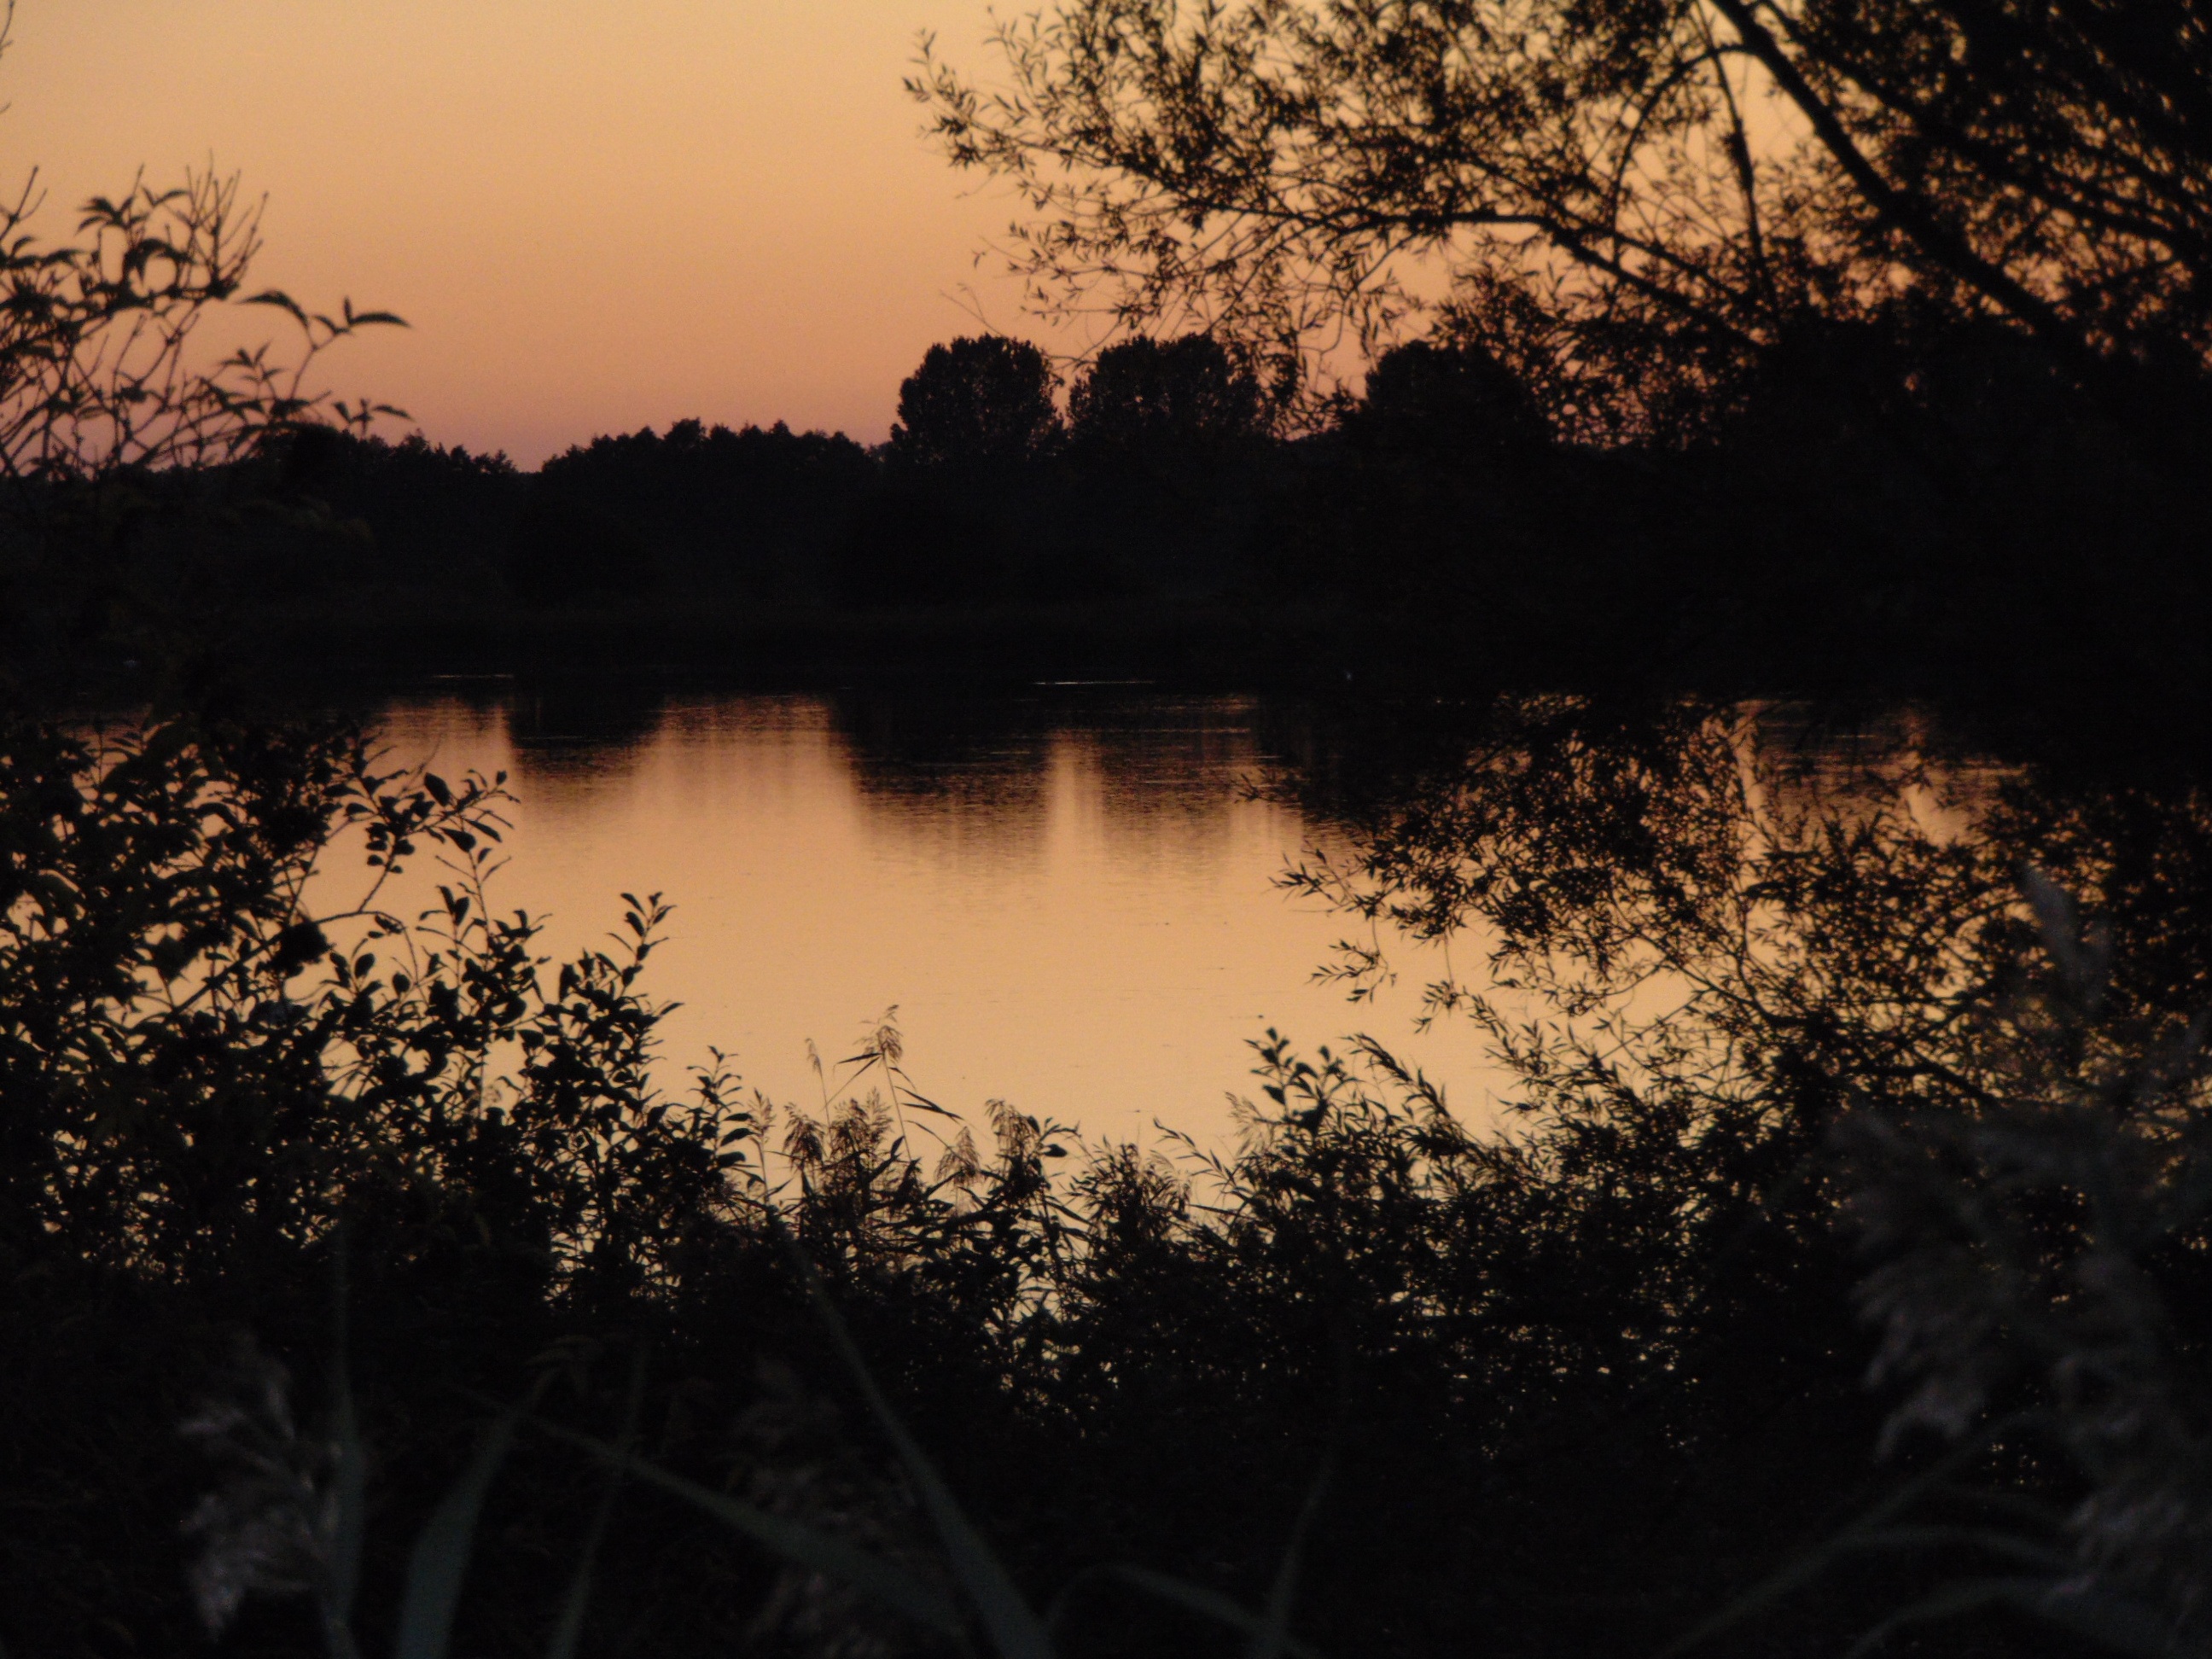
tree, water, nature, forest, branch, sky, sun, sunrise, sunset, mist, sunlight, morning, leaf, lake, dawn, river, dusk, evening, reflection, autumn, darkness, lichtspiel, waters, abendstimmung, setting sun, atmospheric phenomenon, woody plant